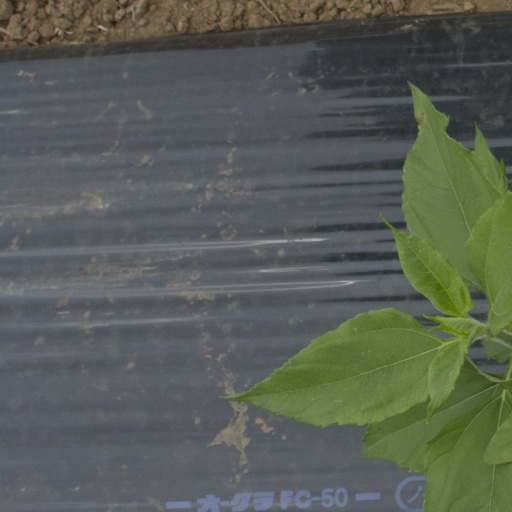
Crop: Jerusalem artichoke